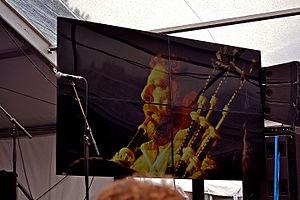
Hommage à Erwan Ropars place de la Résistance à Quimper en dans le cadre du festival Cornouaille 2015.
Erwan Ropars, né le 30 juillet 1950 à Quimper et décédé le 8 janvier 2015 dans la capitale de la Cornouaille, est un musicien et compositeur breton, joueur de cornemuse écossaise, bombarde, whistle et clarinette. Surnommé Le Grand Bleu, comme le bleu glazik du costume de Quimper, il fut penn-soner du Bagad Kemper durant près de 26 ans.